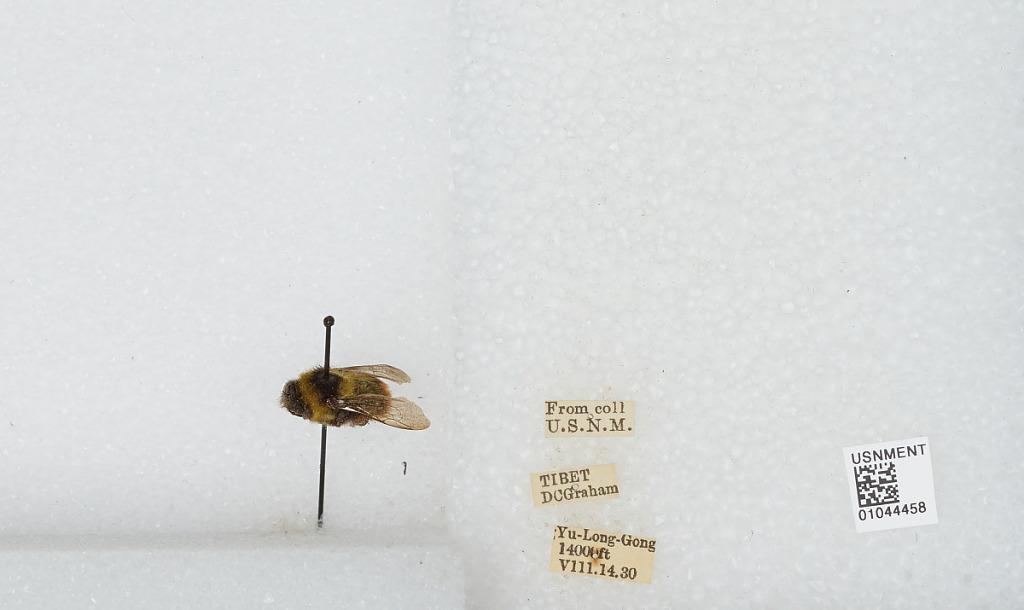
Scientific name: Bombus sp.
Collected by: D. Graham
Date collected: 1930-8-14
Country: China
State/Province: Tibet Autonomous Region
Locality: Yu-Long-Gong